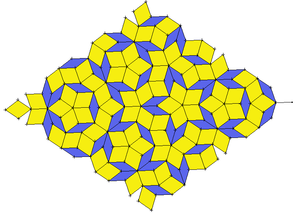
Pavage de Penrose avec losanges. Image personnelle.
Les pavages de Penrose sont, en géométrie, des pavages du plan découverts par le mathématicien et physicien britannique Roger Penrose dans les années 1970. En 1984, ils ont été utilisés comme un modèle intéressant de la structure des quasi-cristaux.